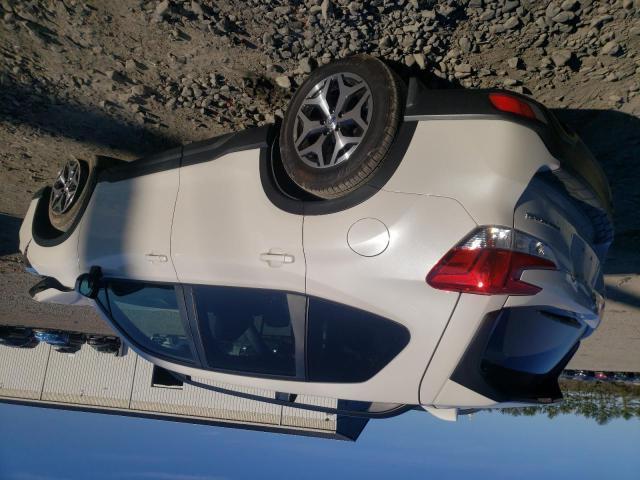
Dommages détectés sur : capot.
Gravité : majeur